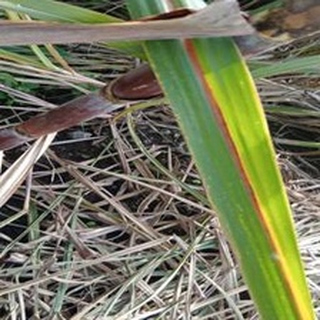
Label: sugarcane_red_rot